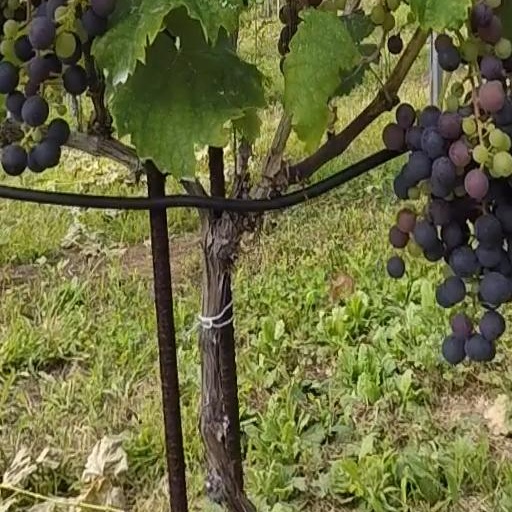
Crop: grape